Brancott Estate

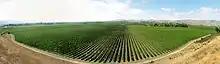
Part of the Brancott vineyards, Marlborough.

Located on State Highway 1, just south of Blenheim, the Brancott winery was opened in 1977 and produces all of its Marlborough wines (mostly Sauvignon Blanc), and wine from Waipara vineyards as well. Many of the grapes for Montana's sparkling wines are pressed here, but secondary fermentation is carried out at the Tamaki Winery.